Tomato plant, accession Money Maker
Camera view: tilt-top (135 deg); turntable rotation: 0 degrees
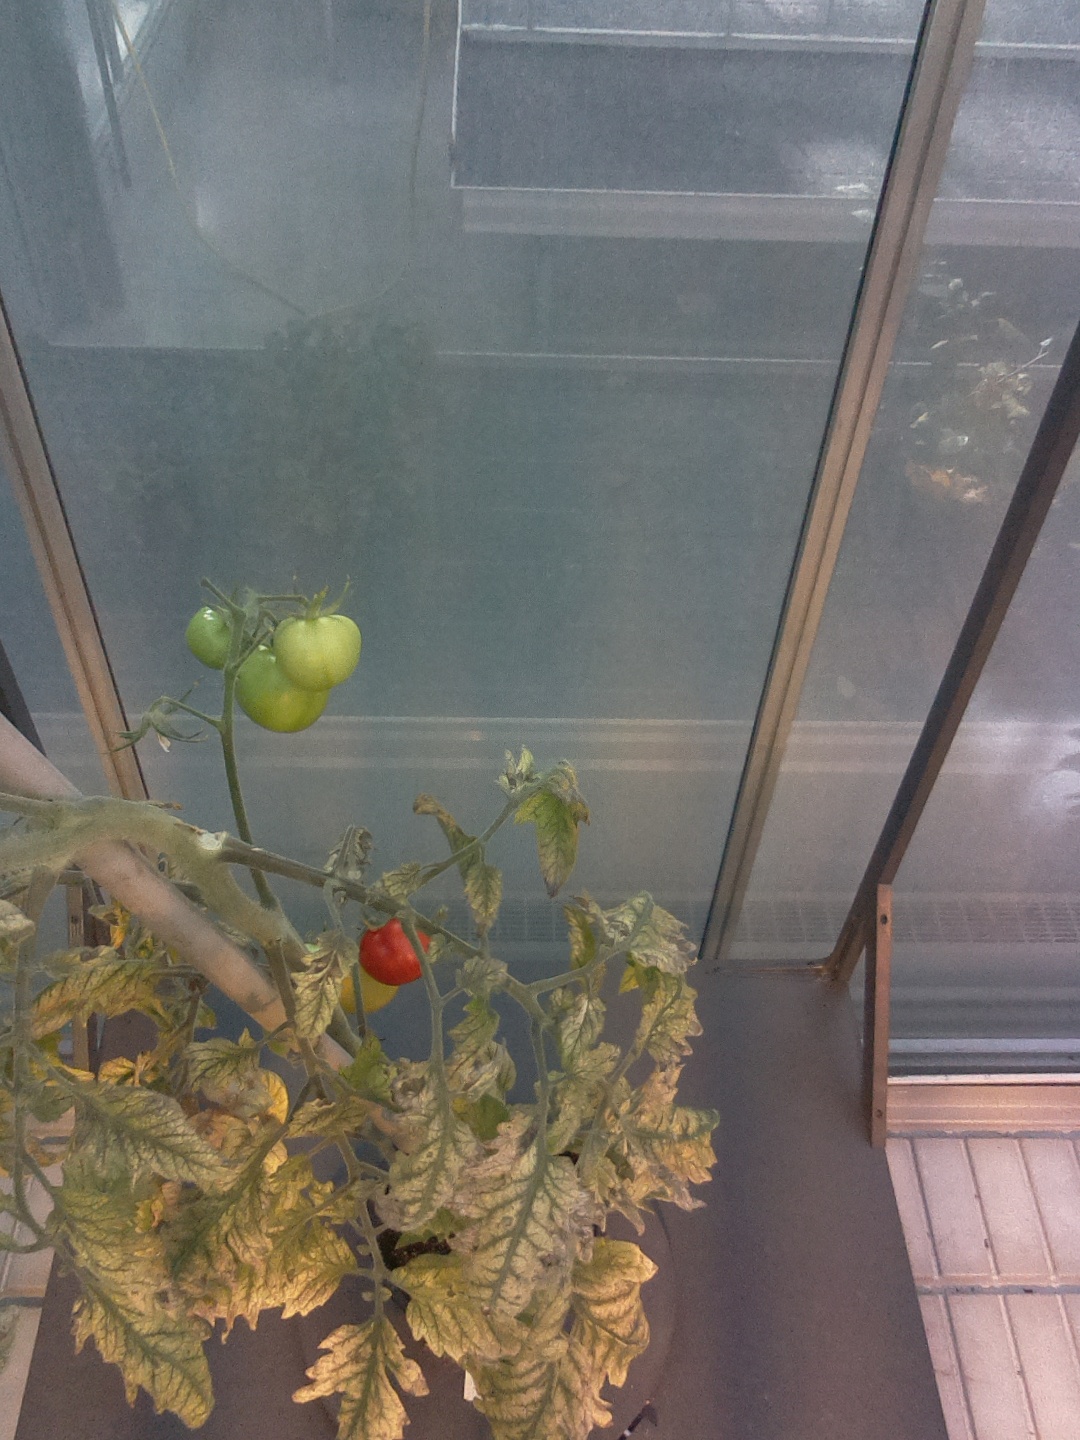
BBCH growth stage 83: 30%-40% of fruits show typical fully ripe color